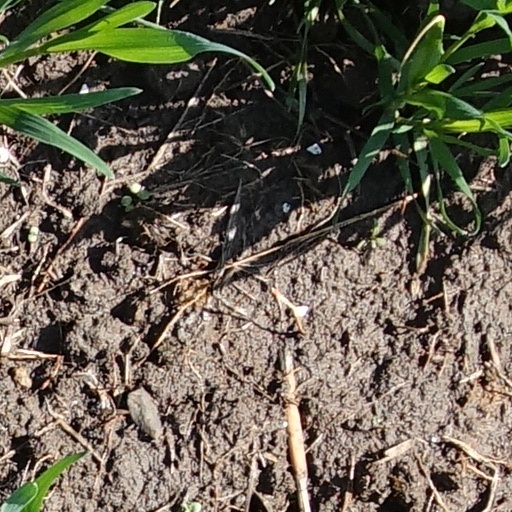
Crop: wheat